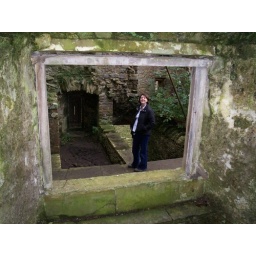
I passed by this window and saw April standing on the other side - I thought it looked neat.